Arnold Voketaitis

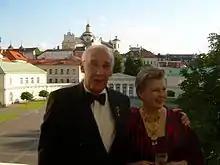
Arnold Voketaitis with his wife Nijole after receiving the Commander's Cross of the Order of the Lithuanian Grand Duke Gediminas at the Presidential Palace in Vilnius, Lithuania in 2009.

Arnold Voketaitis (born May 11, 1930, New Haven, Connecticut) is an American bass-baritone of Lithuanian descent who had an active singing career performing in operas, concerts, and recitals from the late 1950s through the 1990s. He enjoyed a particularly successful partnership with the New York City Opera and has performed with most of the major opera companies in North America.